Francis Wright (industrialist)

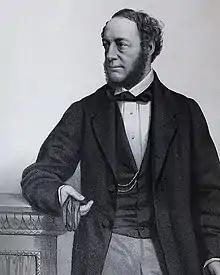
Wright in later life

Wright died from bronchitis, aged 66, on 24 February 1873 at Osmaston Manor. The Manor was left to his eldest son John; however, perhaps seeing him unfit for the job, all his interest in the Butterley Company was left to his four remaining sons. His wife and their unmarried daughter Judith moved into the dower house at nearby Yeldersley Hall. Wright's funeral was held in St Martin's Church, Osmaston, on 7 March. After family and friends, over 1200 Butterley workmen and 30 officials followed his funeral cortége to the Church. Francis Wright's Will was proved by his son, John, and cousin, John Martin of Lincoln's Inn, with "effects under £700,000"; it was later resworn in June 1874 "under £1,400,000".